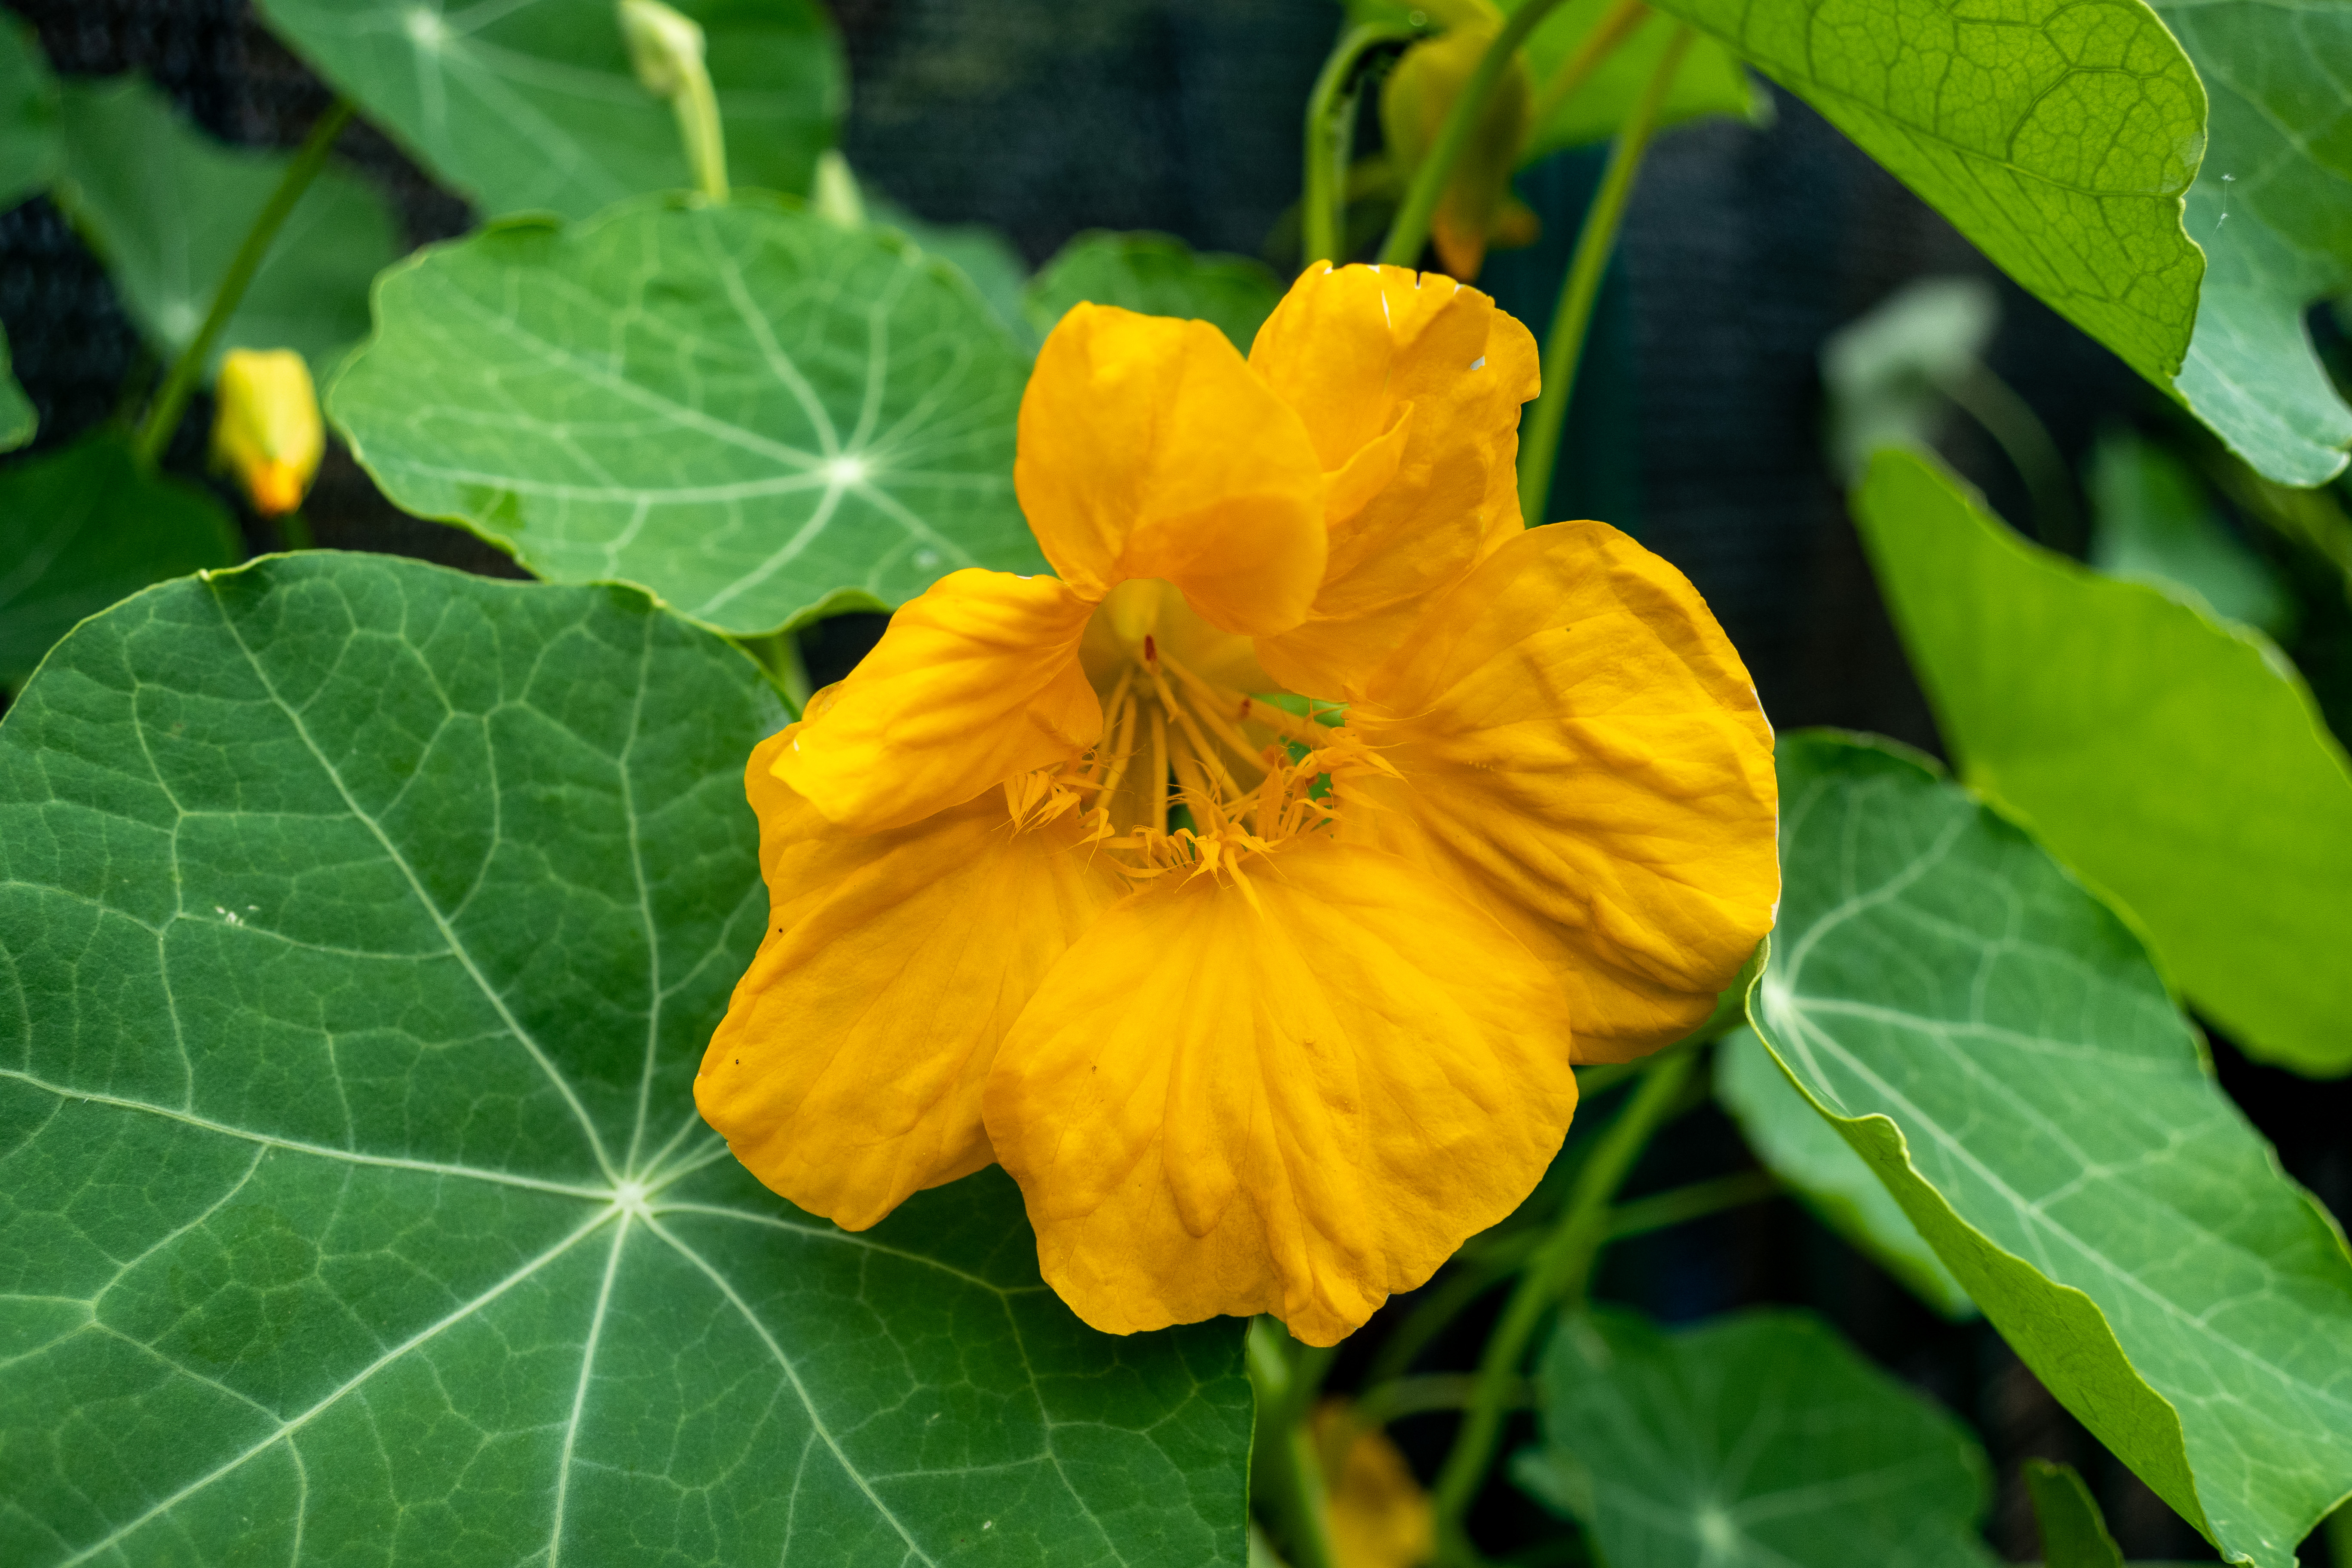
flowers, petals, nature, colorful, flower, flower garden, smell, living, happiness, summer, bloom, plants, garden, village, rural area, plant, petal, flowering plant, annual plant, terrestrial plant, herbaceous plant, groundcover, tree, wood sorrel family